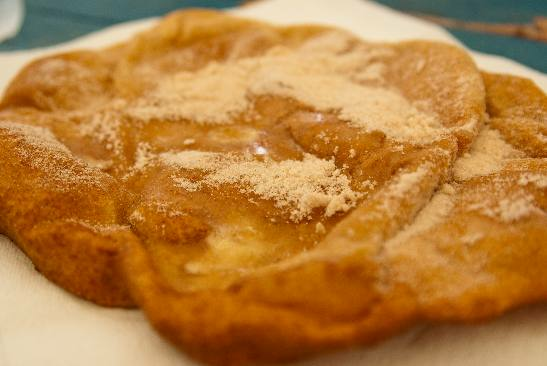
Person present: No